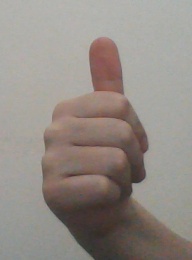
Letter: aleff